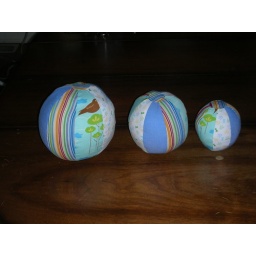
The 3 finished beach balls all in a row